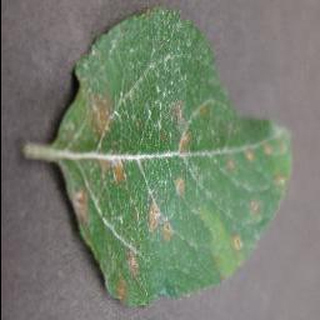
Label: apple_cedar_apple_rust